Jonathan Kreiss-Tomkins

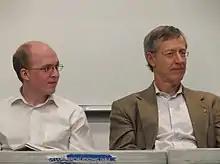
Kreiss-Tomkins and Terry Gardiner during a panel discussion at the University of Alaska Fairbanks in March 2013. Kreiss-Tomkins was the youngest incumbent member of the Alaska Legislature at the time and Gardiner is the body's youngest-ever member. This commonality drew comparisons between the two before he took office.

Due to the 2010 census redistricting, Bill Thomas, a state representative since 2004, was redrawn into a slightly altered district. Kreiss-Tomkins's hometown of Sitka fell into the 34th district, and no other candidates from the Democratic party filed to run in the primary, so he decided to run for the seat. Kreiss-Tomkins dropped out of Yale University after three years to run.